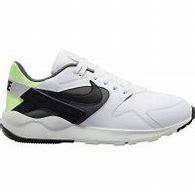
Brand: Nike
Model: LD Victory